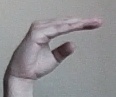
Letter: jeem